United States Congress

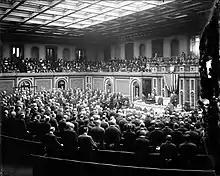
The United States Congress,

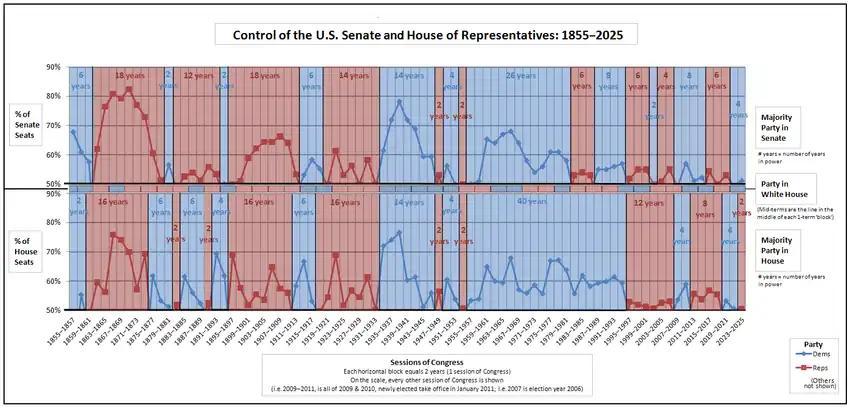
A historical graph of party control of the Senate, House, and Presidency.

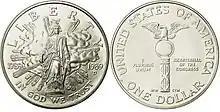
The 200th anniversary of Congress anniversary in 1989, which was honored by United States Congress Bicentennial commemorative coins

By the beginning of the 20th century, party structures and leadership emerged as key organizers of Senate proceedings.